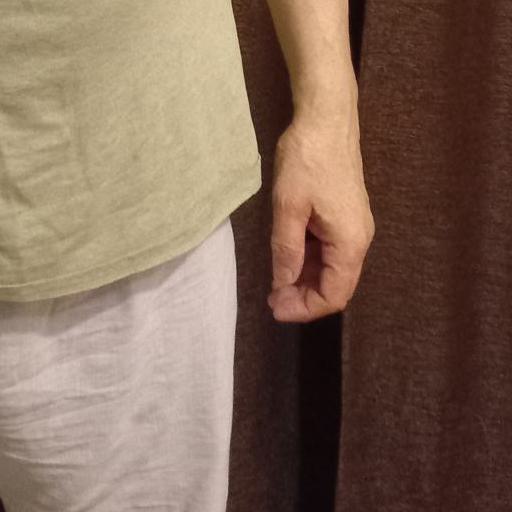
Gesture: no_gesture